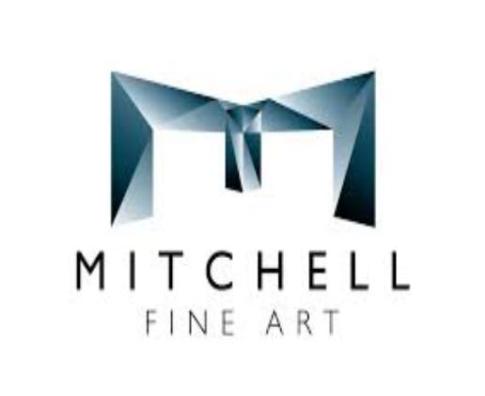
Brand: mitchell
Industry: Necessities